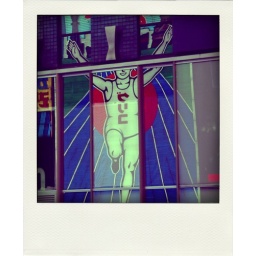
Play of reflection of famous meet point on the bridge for the night person lover in Osaka